Jacques de Falaise

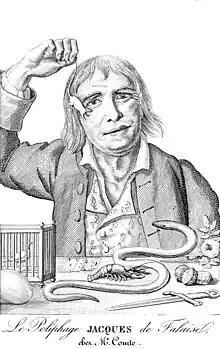
"Le poliphage Jacques de Falaise chez M. Comte", anonymous engraving from 1819. Jacques de Falaise, seated at a table, holds a live mouse in one hand. In front of him, a bird in a cage, an eel, a crayfish, a flower, nuts, playing cards and a sword.

Jacques de Falaise (stage name of Jacques Simon; 1754 – March 30, 1825) was a French quarryman who became famous in the early 19th century for his ingestion skills.